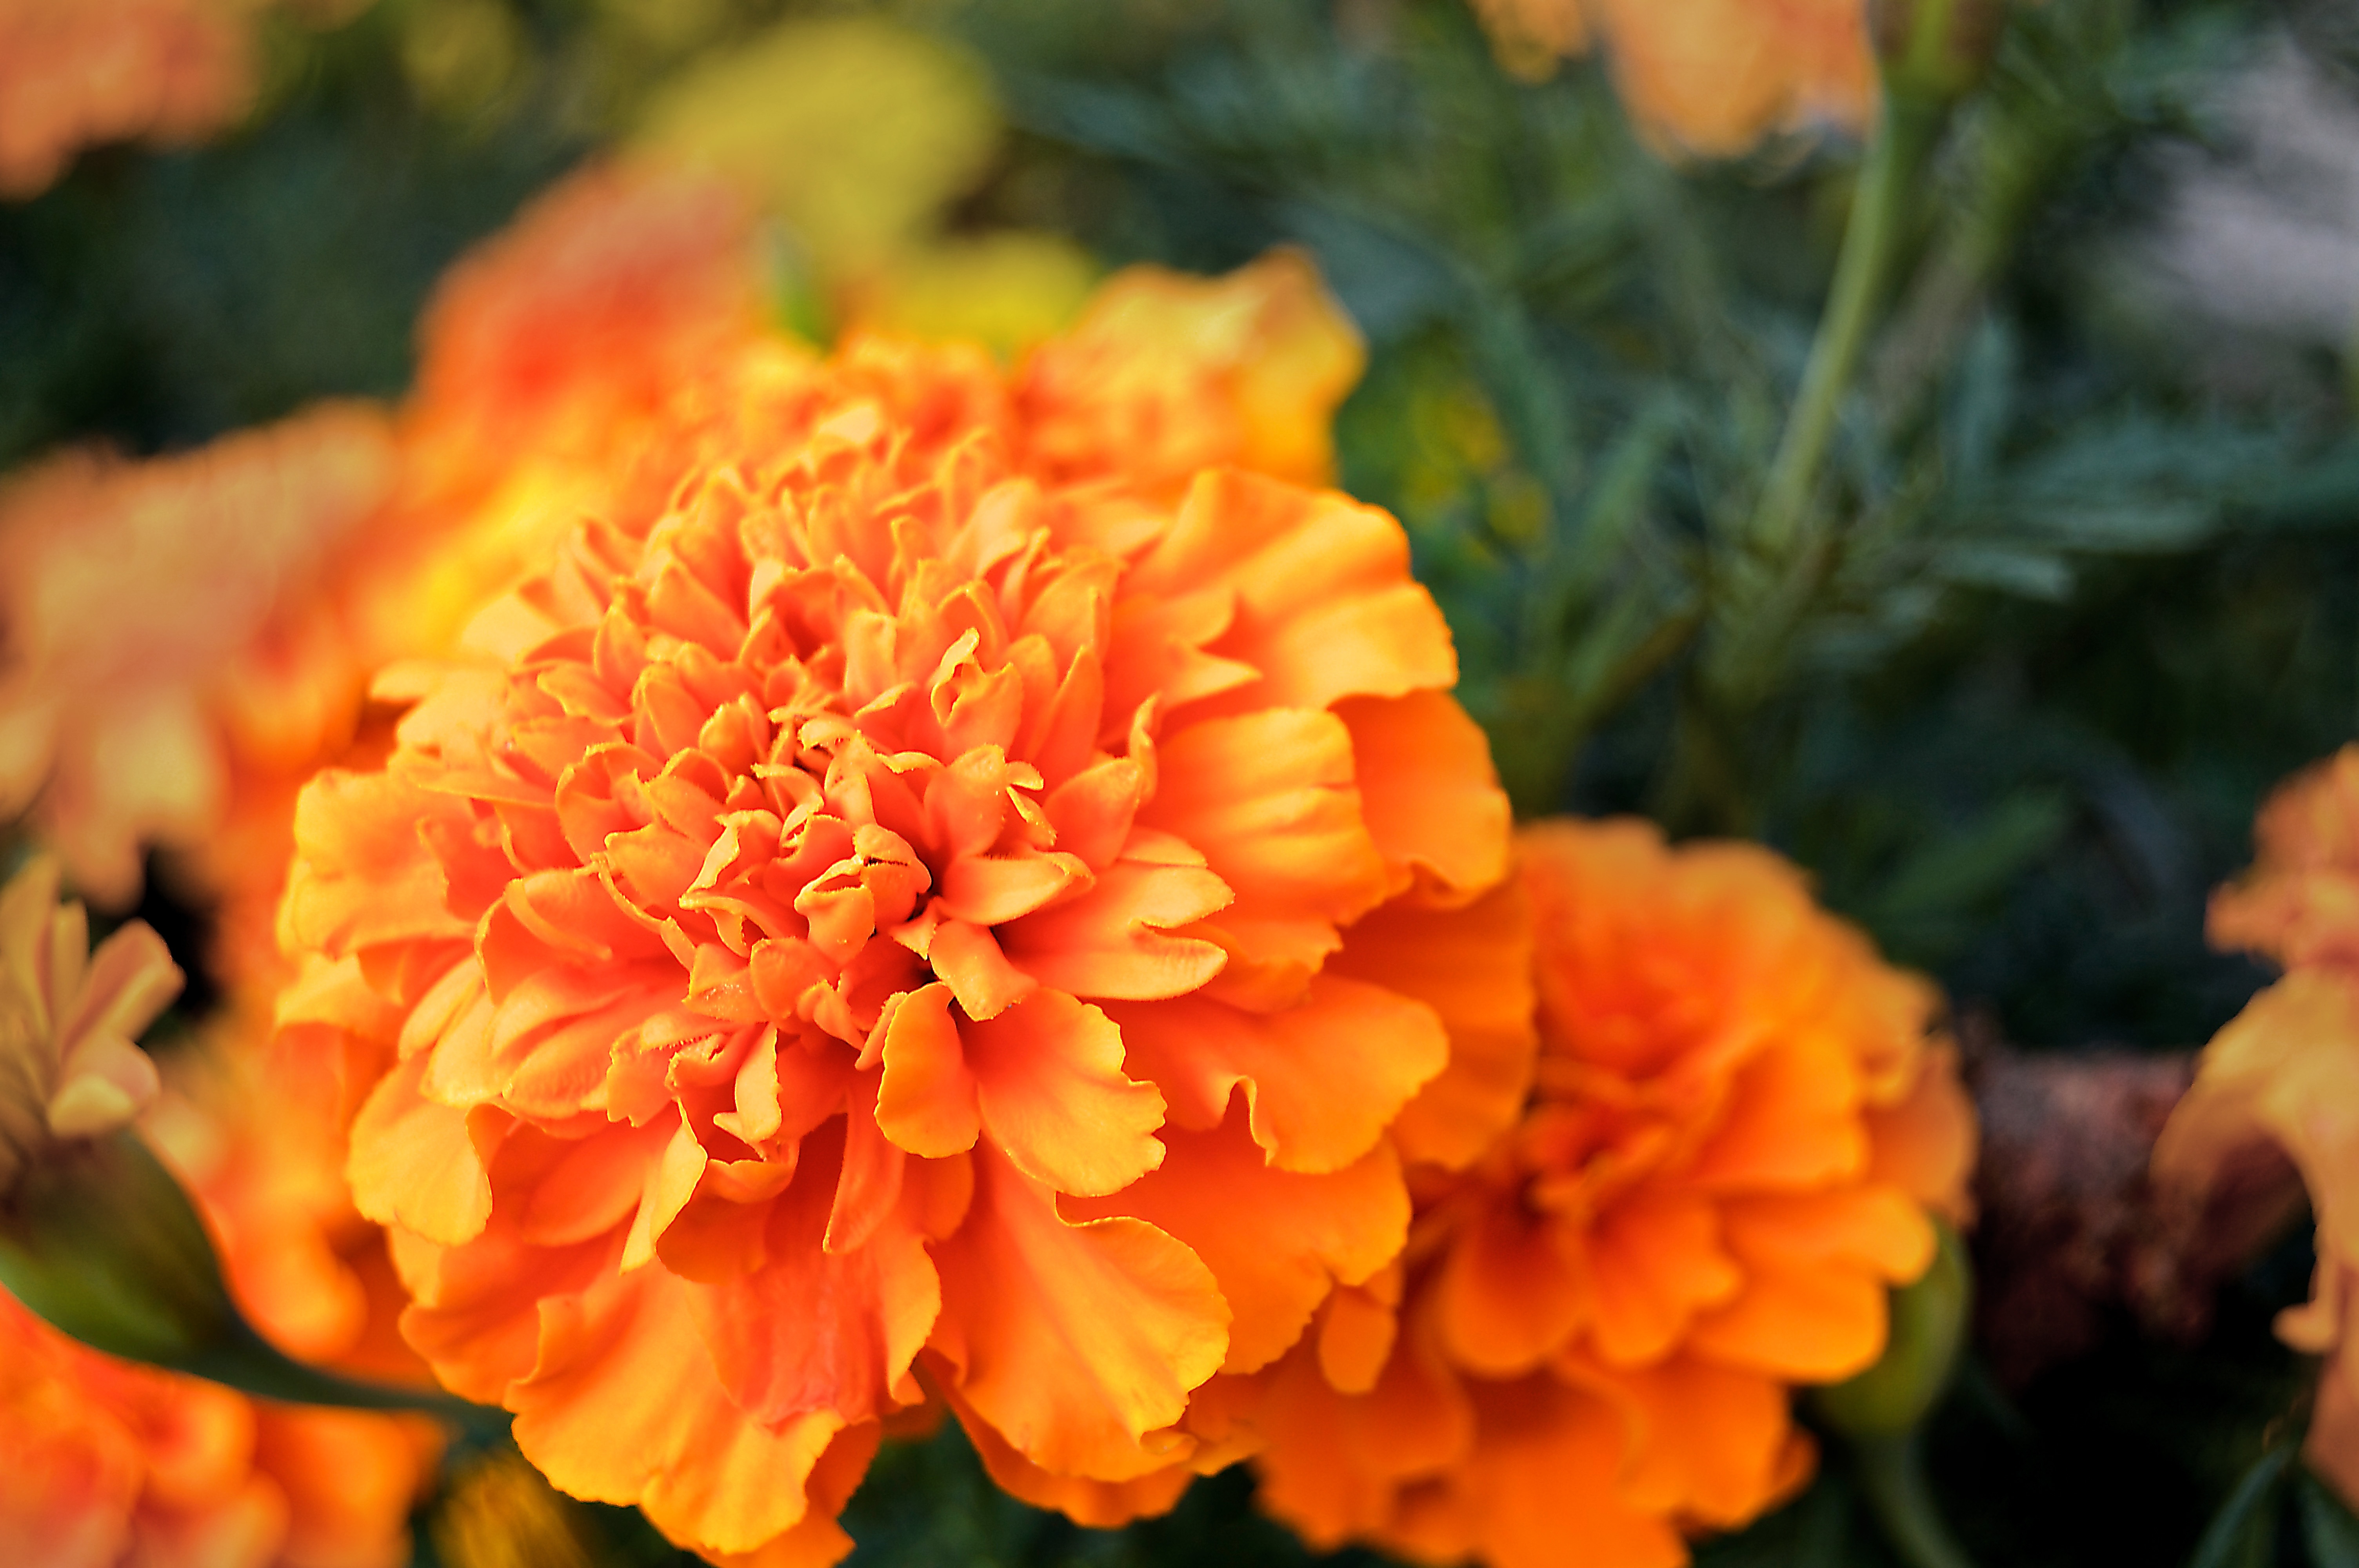
nature, forest, blossom, plant, flower, petal, bloom, hut, orange, hike, botany, rest, yellow, leisure, close, flora, tour, break, recovery, macro photography, bike ride, mountain hiking, flowering plant, planters, allg u, ocher, einkehr, rest pause, orange blossom, annual plant, land plant